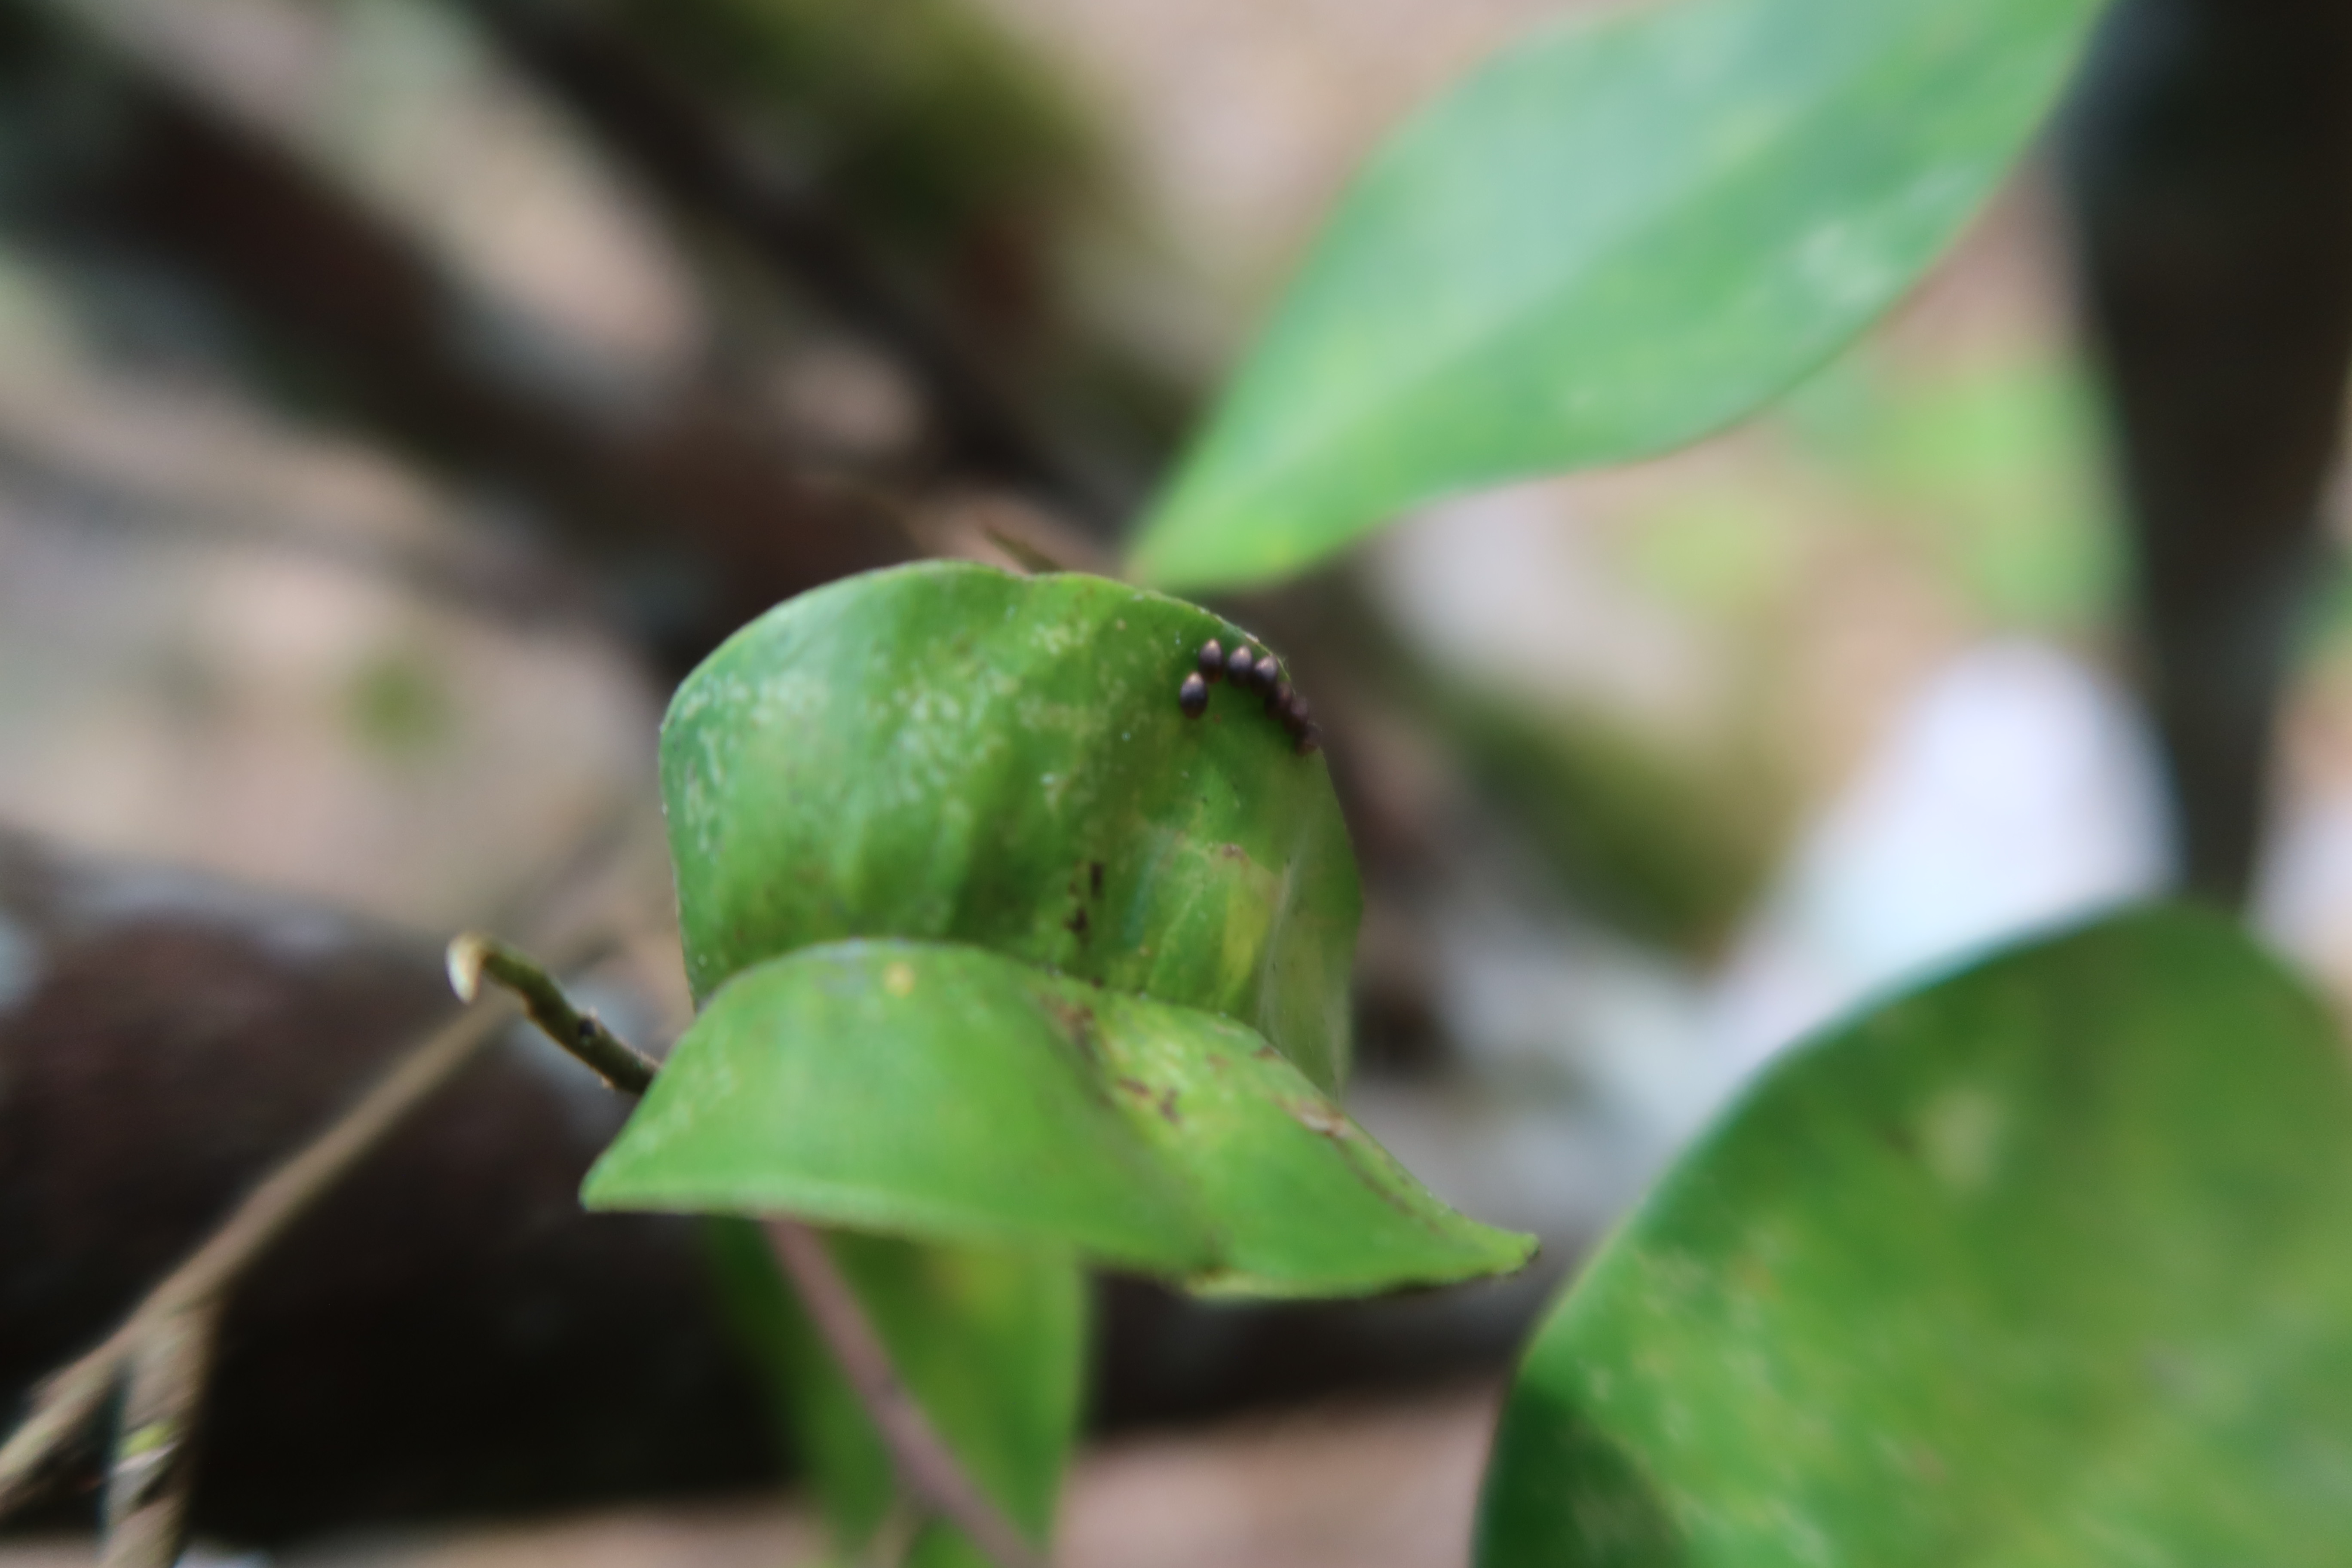
Label: Brown spots